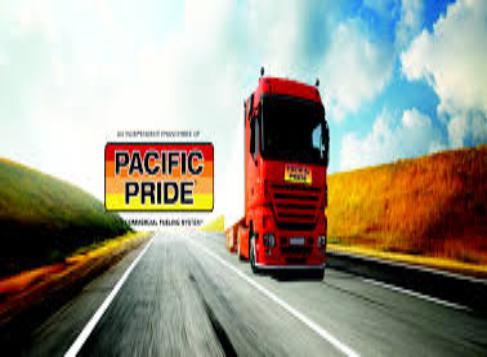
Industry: Transportation